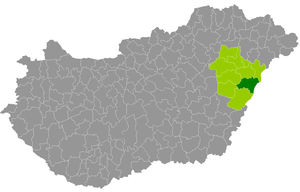
Le district de Derecskei est un des 10 districts du comitat de Hajdú-Bihar en Hongrie. Créé en 2013, il compte 41 820 habitants et rassemble 13 localités : 11 communes et 2 villes dont Derecske, son chef-lieu.